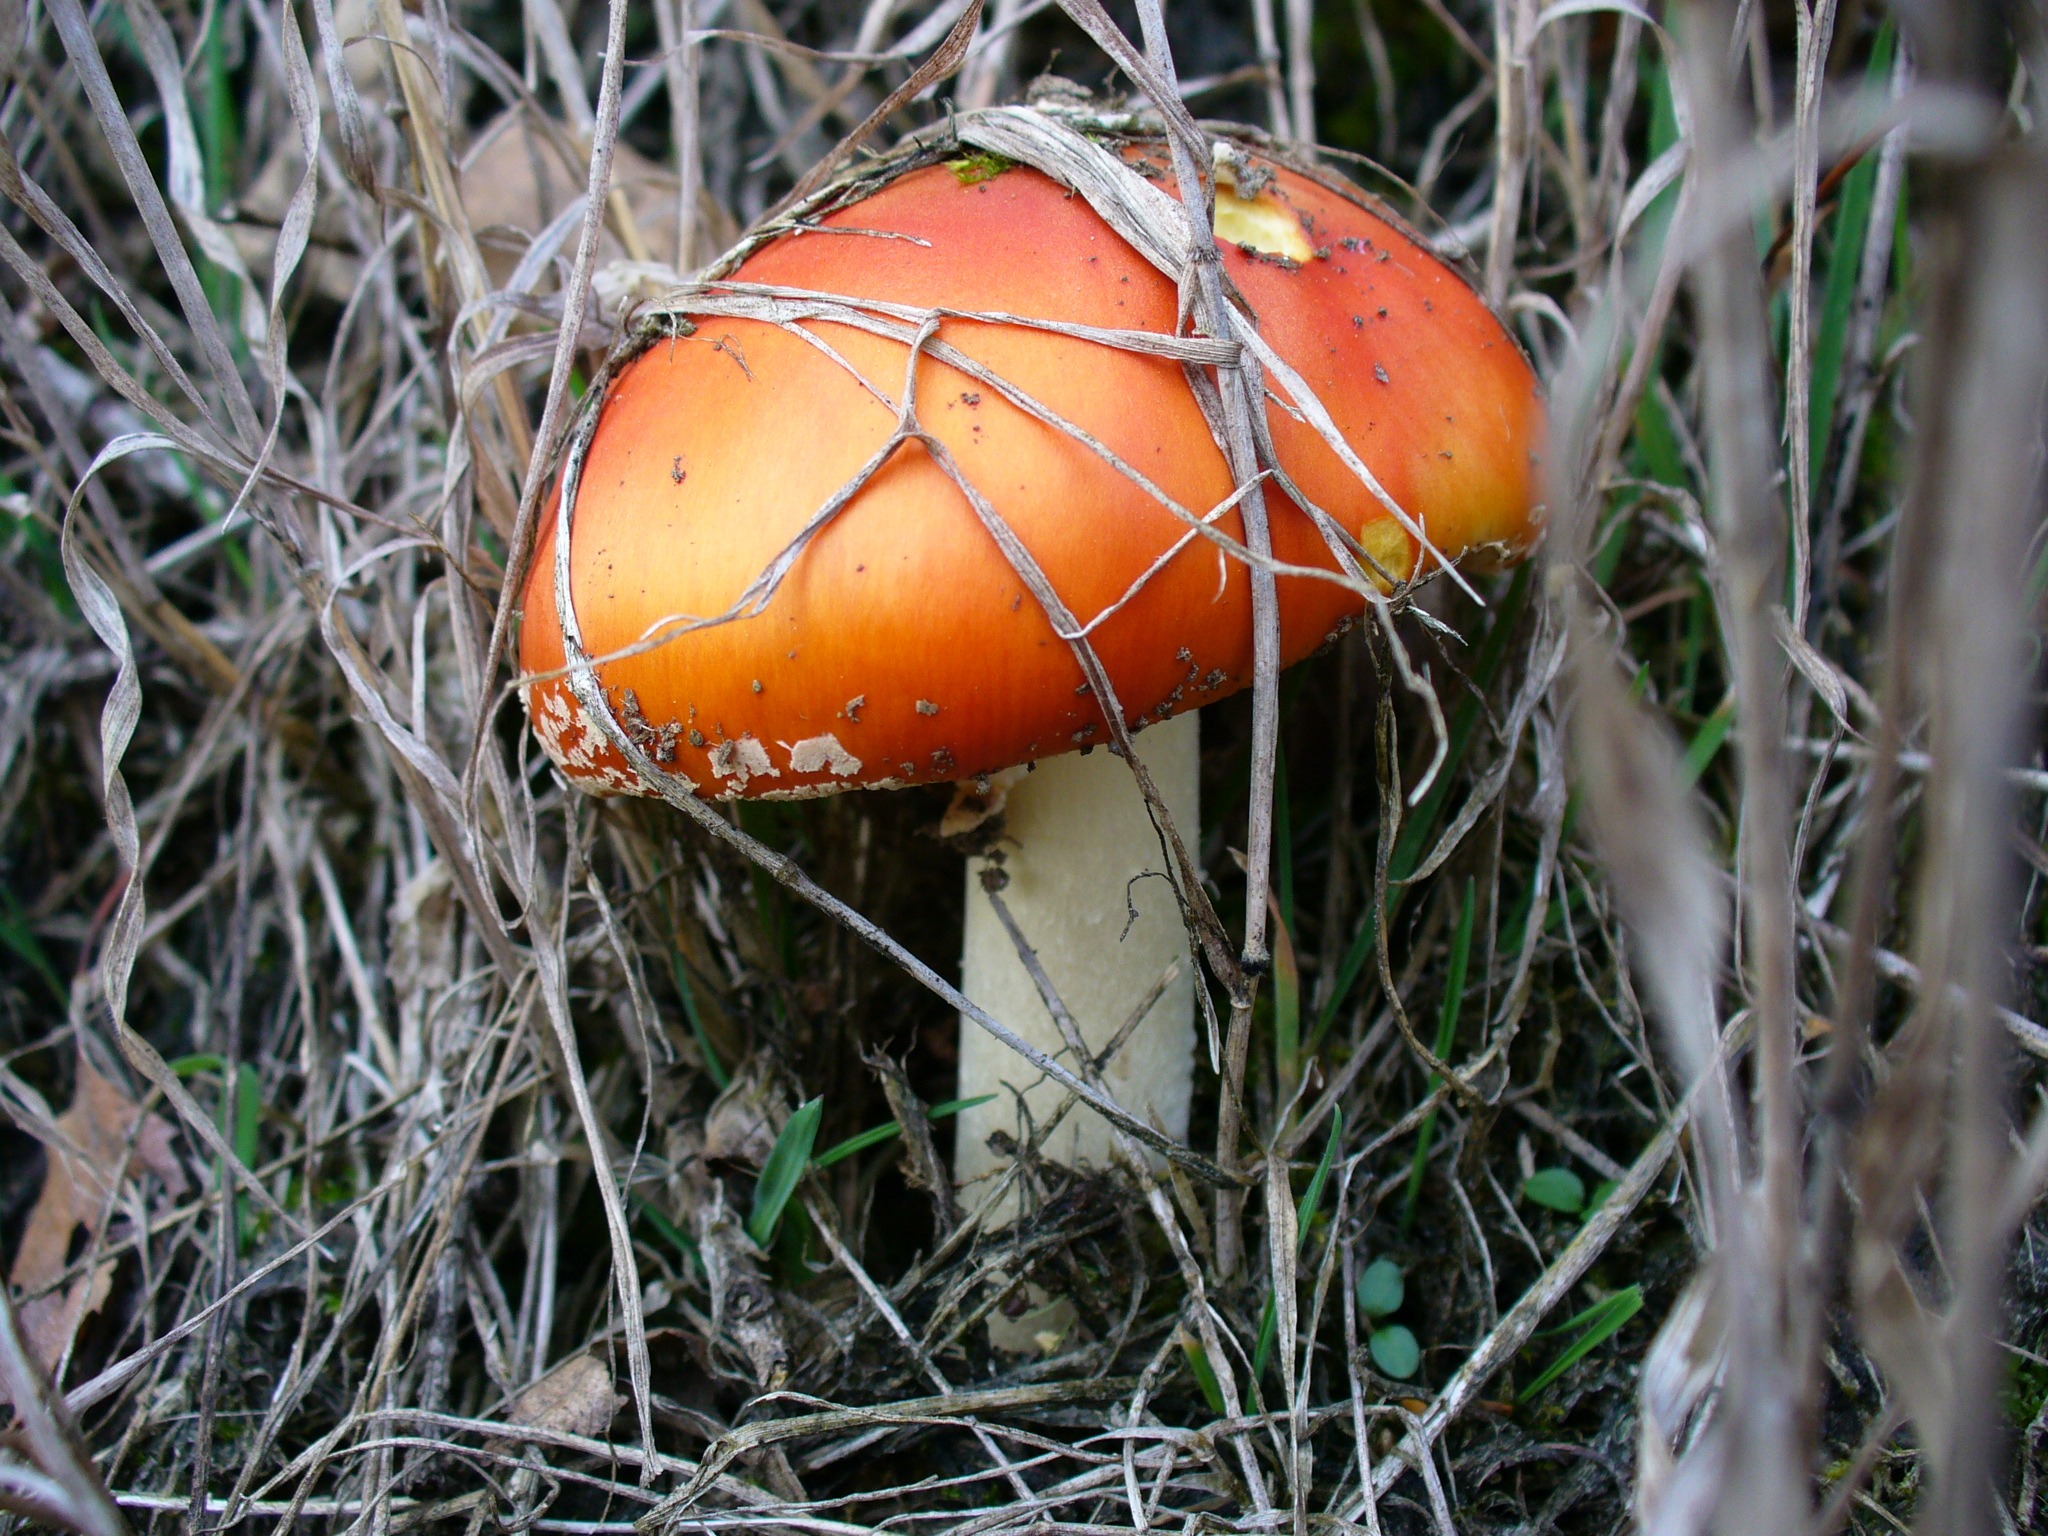
nature, forest, flower, moss, red, produce, autumn, soil, mushroom, flora, leaves, fungus, fly agaric, toxic, agaric, bolete, amanita muscaria, red fly agaric mushroom, macro photography, matsutake, edible mushroom, penny bun